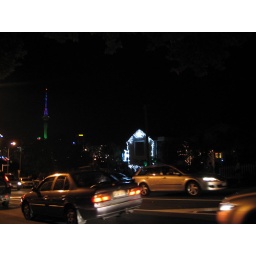
&amp;amp; a bunch of people driving up &amp;amp; down franklin road in their cars (aucklanders are crazy).